Scorpion pose

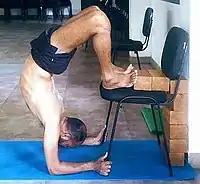
An advanced form of Vrischikasana using props

The name of this pose is from Sanskrit , "scorpion", and , "posture" or "seat". Pincha (Sanskrit ) means feathered.